Maria Teresa Cárcomo Lobo

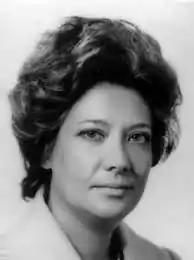

Maria Teresa de Almeida Rosa Cárcomo Lobo (Malanje, 18 February 1929 - Rio de Janeiro, 8 December 2018) was a Portuguese politician and jurist and was the first woman to hold office in Portugal.